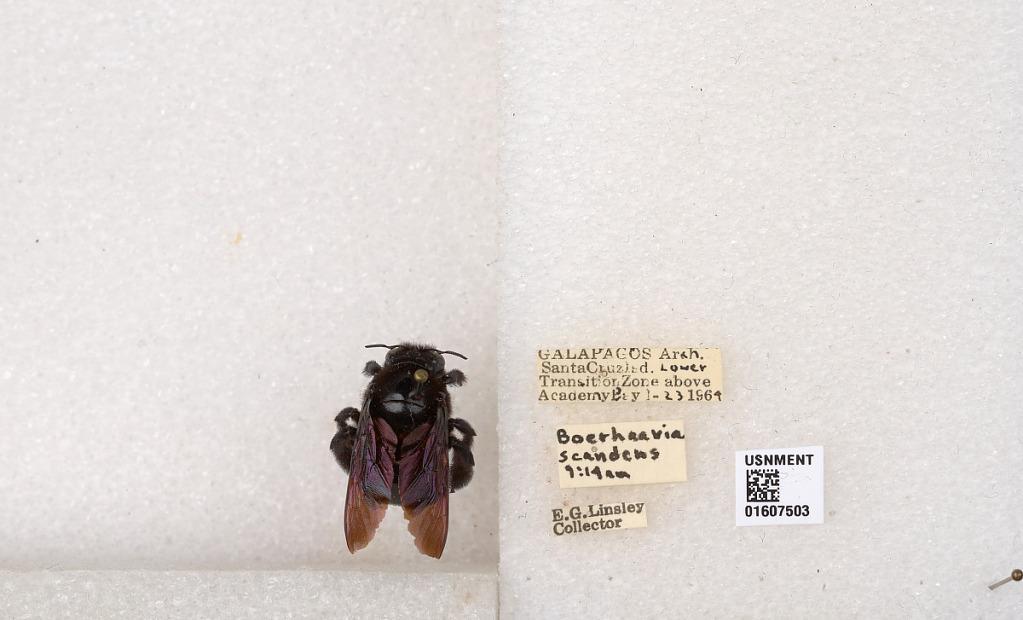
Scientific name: Xylocopa (Neoxylocopa) darwini Cockerell
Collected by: E. Linsley
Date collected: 1964-1-23
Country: Ecuador
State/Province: Galapagos
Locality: Santa Cruz Isd. Lower Transition Zone above Academy Bay
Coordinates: -0.725971, -90.2986